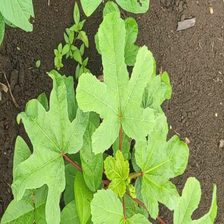
Weed species: Little_Mallow(Malva parviflora)